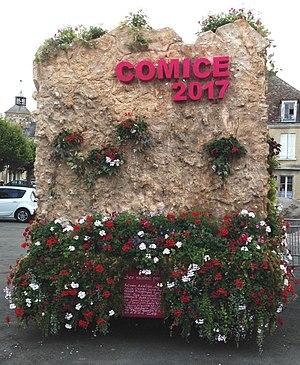
Comice agricole 2017 - char des reines
Châteaumeillant est une commune française située dans le département du Cher en région Centre-Val de Loire.